Wyjście z cienia

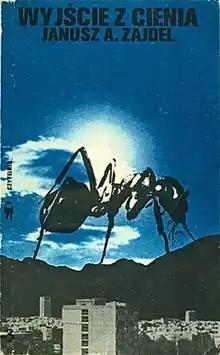
First edition

Wyjście z cienia (English critics variously translated the title as "Coming out of the Shadow", "Out of the Shadow", "Leaving the Shadow", etc.) is a 1983 science fiction novel by Polish writer Janusz A. Zajdel.